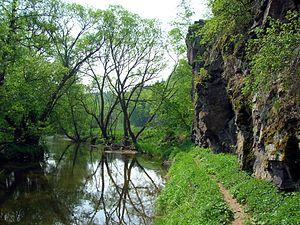
La Jihlava est une rivière de la Tchéquie, et un affluent de la Svratka, donc un sous-affluent du Danube par la Thaya et la Morava.